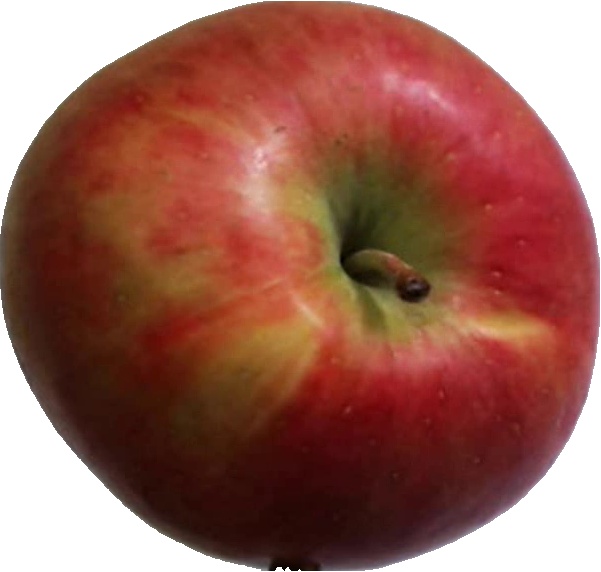
Label: apple_crimson_snow_1